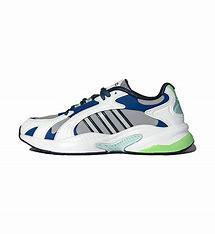
Brand: adidas
Model: neo Adidas NEO Crazychaos Shadow